Ambroise-Polycarpe de La Rochefoucauld

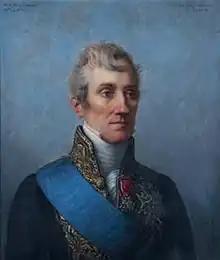
1827 portrait by Pierre-Louis Delaval

Ambroise-Polycarpe de La Rochefoucauld GE (2 April 1765 – 2 June 1841), 1st Duke of Doudeauville, was a French soldier and politician. He was Minister of the Royal Household from 1821 to 1827.